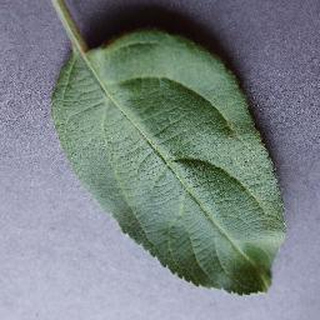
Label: healthy_apple